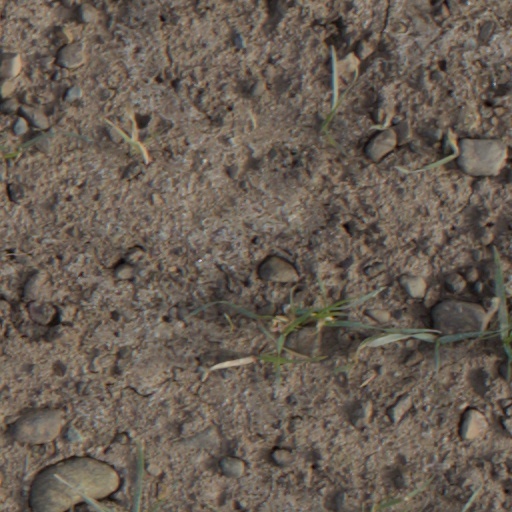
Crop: wheat